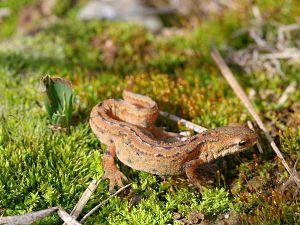
Lissotriton est un genre d'urodèles de la famille des Salamandridae.
Lissotriton vulgaris est une espèce d'urodèles de la famille des Salamandridae. Elle est appelée en français triton ponctué ou triton lobé ou triton vulgaire ou triton commun. Elle a longtemps été appelée Triturus vulgaris